Dartford

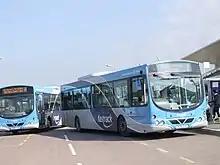
Fastrack buses at Greenhithe railway station

In 2007 Dartford saw an increase in the number of chain stores located in the town as B&Q, M&S Simply Food, TK Maxx and Asda Living opened new outlet stores in the town centre. Before this Safeway had taken part in the development of Dartford's second shopping centre, The Orchards, located next to the Orchard Theatre. The Safeway's site was eventually taken over by Waitrose but this closed in March 2014 and a new Aldi store opened in June 2015. The historical and once bustling main High Street and adjacent shopping centre, The Priory, continued to decline, and went into receivership in 2013, and the large department store previously occupied by the Co-operative has now been demolished, having been bought by Dartford Borough Council. The oldest independent business still trading in Dartford, the butchers Richardson & Sons in Lowfield Street, established in 1908, closed down in 2014 to make way for the proposed Lowfield centre superstore development. The problems with obtaining planning permission for this development and associated residential units were compounded by the recession. This created persistent delay in regeneration of the Lowfield Street site, and on 8 January 2015 it was finally announced that the Tesco plans were to be abandoned.